Trinidad de la Noi

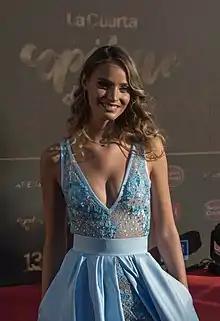

Trinidad de la Noi Gutierrez (born April 24, 1998) is a Chilean model, TV Host, actress and winner of the contest Elite Model Look International 2012.